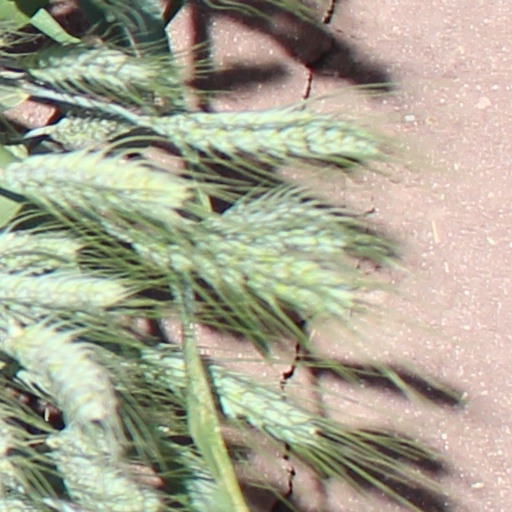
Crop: wheat